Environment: real
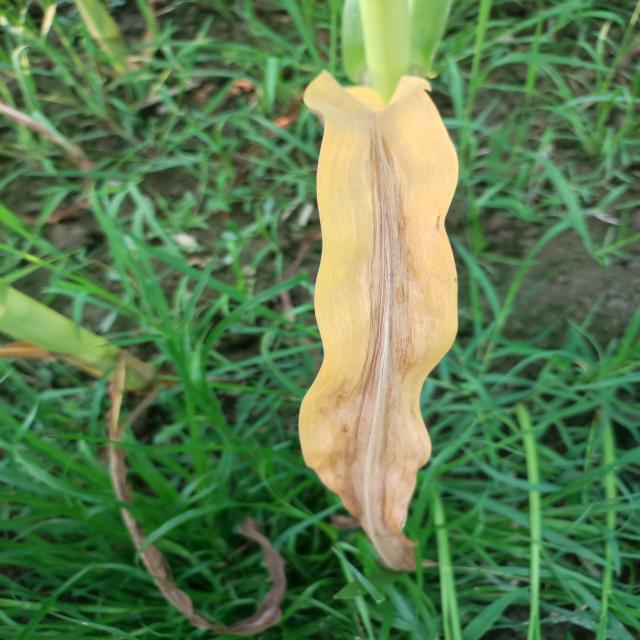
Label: nitrogen_deficiency